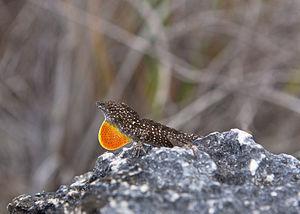
Anolis sagrei mâle déployant sa gorge